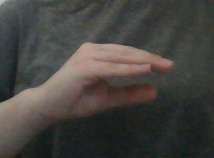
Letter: jeem